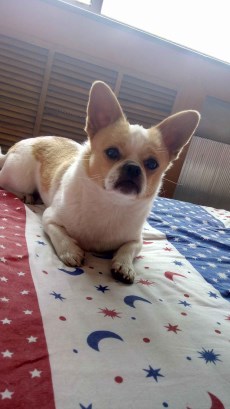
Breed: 3336-n000121-chinese_rural_dog